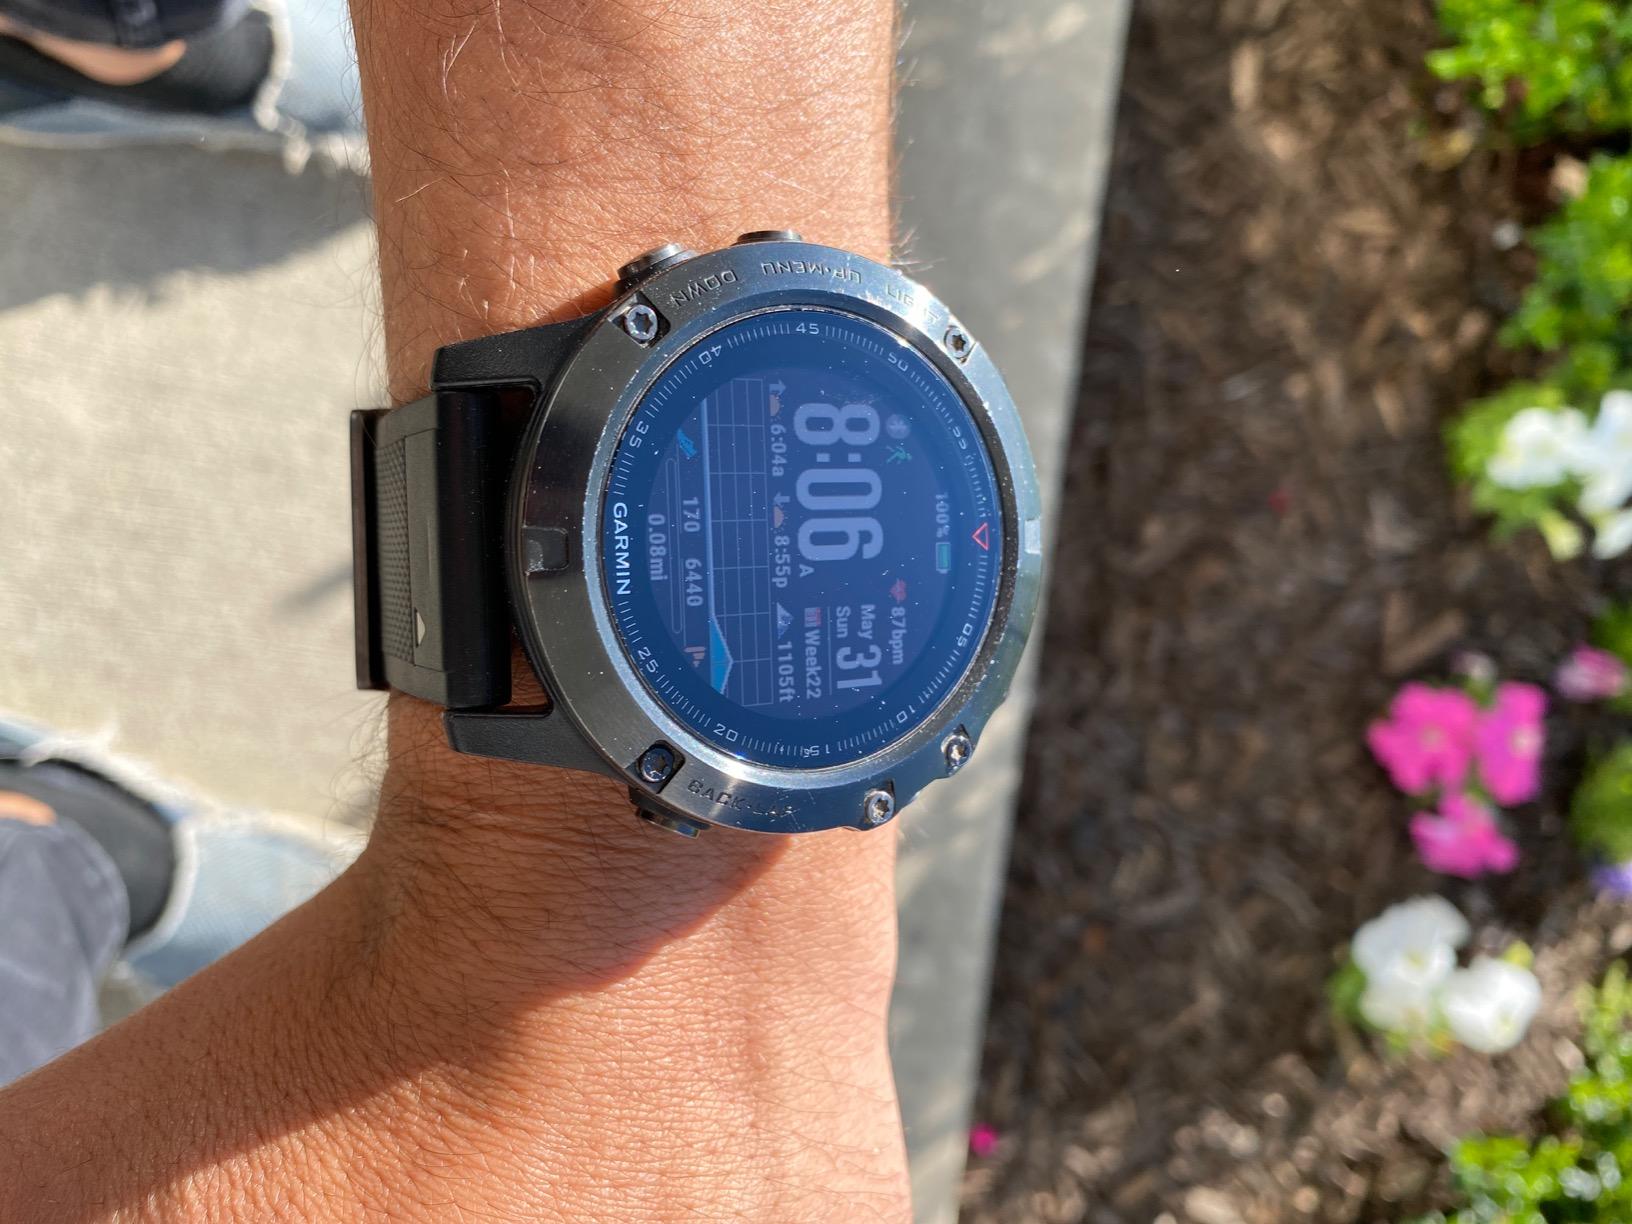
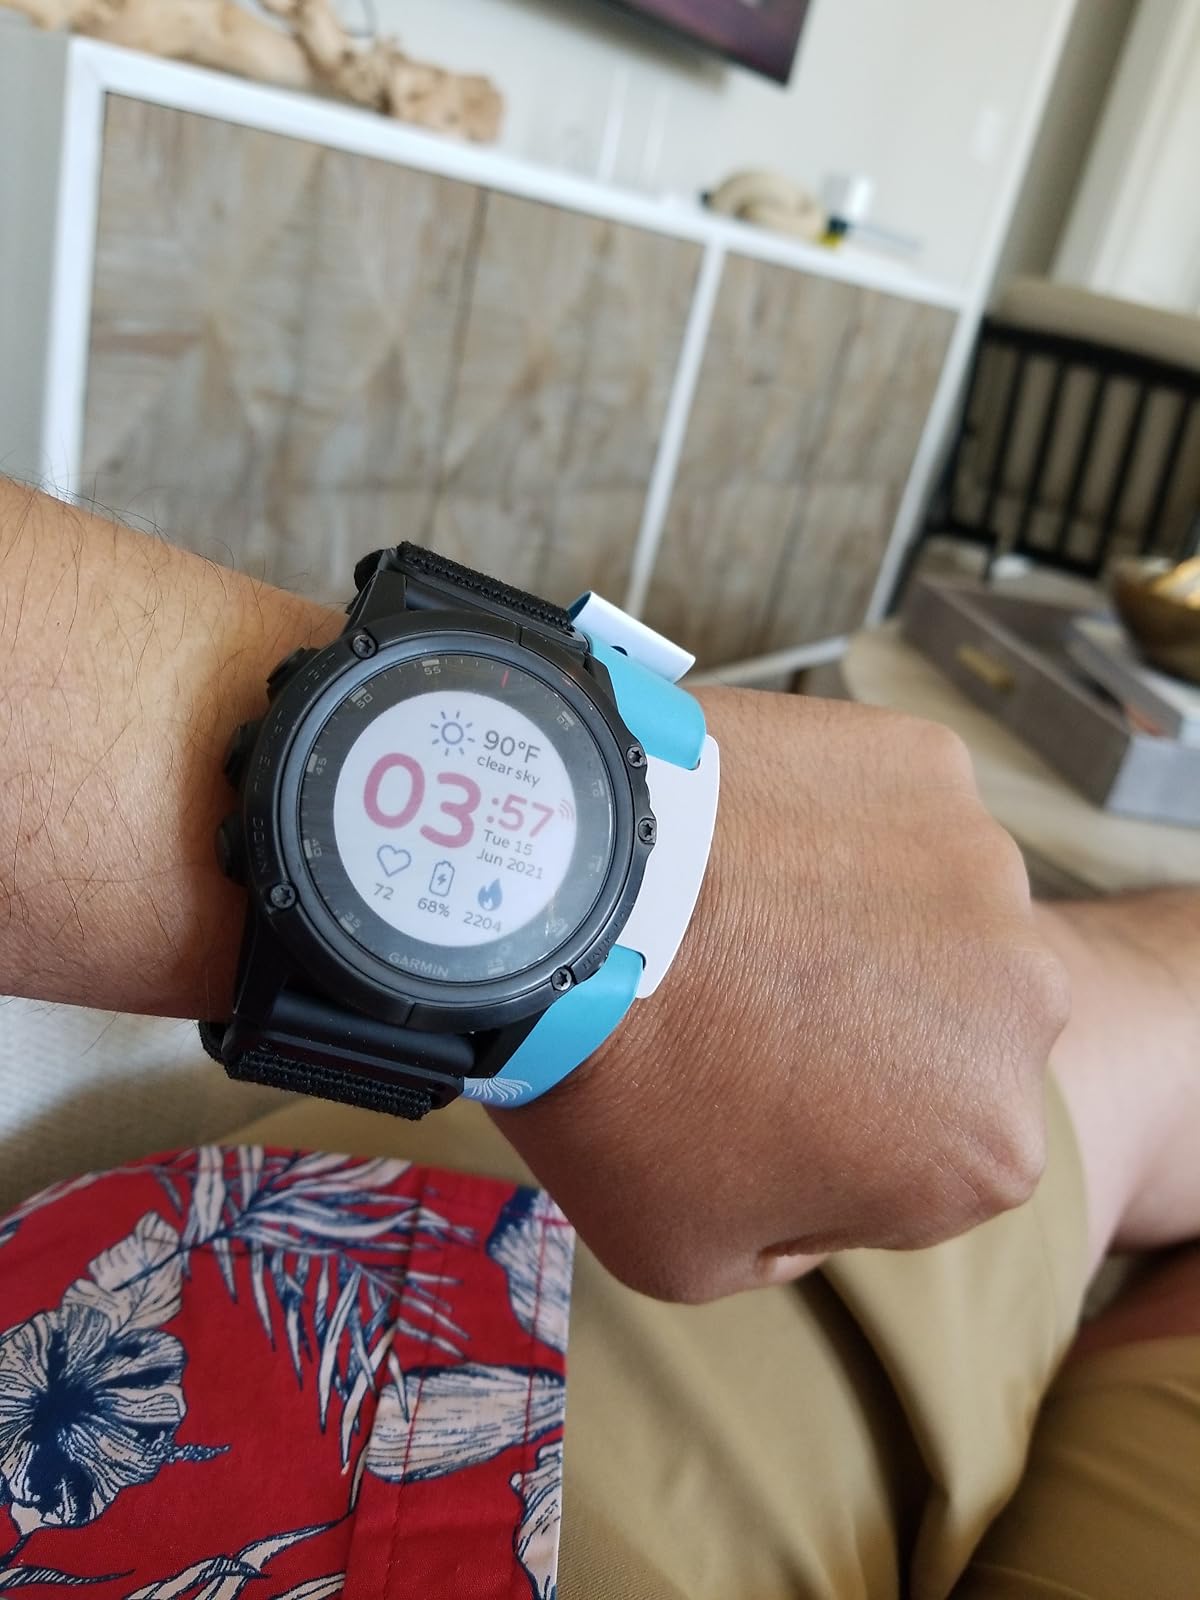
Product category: smartwatch
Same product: no